Black Abbey

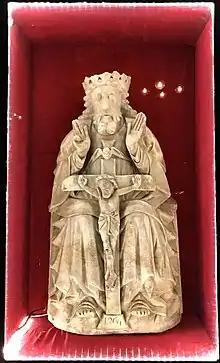
Trinity sculpture

The Black Abbey of Kilkenny, (an Mhainistir Dhubh in irish), Ireland, is a Catholic priory of the Dominican Order, dedicated to the Holy and Undivided Trinity. Black Abbey was established in 1225 as one of the first houses of the Dominican Order in Ireland.